Dungan people

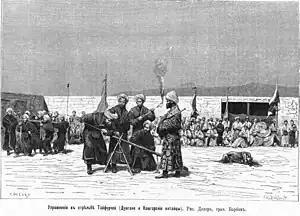
Caption: "Shooting exercises of "taifurchi" [gunners]. Dungans and Kashgar Chinese". A French engraving from the Yaqub Beg's state period

In English and German, the ethnonym "Dungan", in various spellings, has been attested as early as the 1830s, typically referring to the Hui people of Xinjiang. For example, James Prinsep in 1835 mentioned Muslim "Túngánis" in "Chinese Tartary". In 1839, Karl Ernst von Baer in his German-language account of Russian Empire and adjacent Asian lands has a one-page account of Chinese-speaking Muslim "Dungani" or "Tungani", who visited Orenburg in 1827 with a caravan from China; he also mentions "Tugean" as a spelling variant used by other authors. R.M. Martin in 1847 mentions "Tungani" merchants in Yarkand.